Air embolism

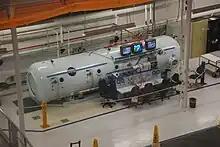
Decompression chamber

Recompression is the most effective, though slow, treatment of gas embolism in divers. Normally this is carried out in a recompression chamber. As pressure increases, the solubility of a gas increases, which reduces bubble size by accelerating absorption of the gas into the surrounding blood and tissues. Additionally, the volumes of the gas bubbles decrease in inverse proportion to the ambient pressure as described by Boyle's law. In the hyperbaric chamber the patient may breathe 100% oxygen, at ambient pressures up to a depth equivalent of 18 msw. Under hyperbaric conditions, oxygen diffuses into the bubbles, displacing the nitrogen from the bubble and into solution in the blood. Oxygen bubbles are more easily tolerated. Diffusion of oxygen into the blood and tissues under hyperbaric conditions supports areas of the body which are deprived of blood flow when arteries are blocked by gas bubbles. This helps to reduce ischemic injury. The effects of hyperbaric oxygen also counteract the damage that can occur with reperfusion of previously ischemic areas; this damage is mediated by leukocytes (a type of white blood cell).